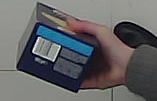
Product: barilla_lasagne